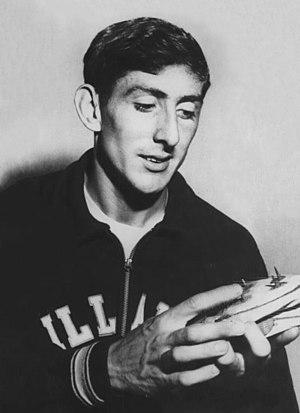
Ronald Michael Delany, plus connu comme Ron ou Ronnie, est un athlète irlandais, spécialiste du demi-fond.